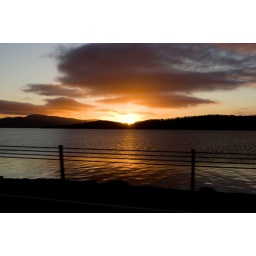
one i forgot to add to the australia set. i took this from the car window in tasmania...